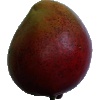
Label: red_mango